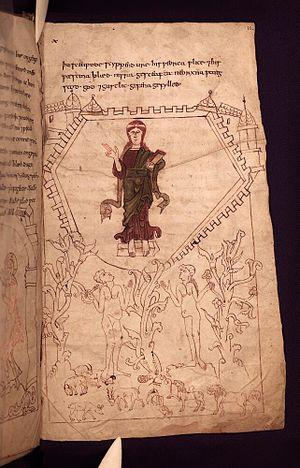
Le manuscrit Junius, anciennement appelé manuscrit de Cædmon, est un codex médiéval du XIᵉ siècle réunissant quatre poèmes en vieil anglais. Il s'agit d'un des quatre manuscrits majeurs de la littérature poétique anglo-saxonne encore en existence, avec le Livre d'Exeter, le Livre de Verceil et le Codex Nowell. Redécouvert au XVIIᵉ siècle par l'érudit François du Jon, il est conservé à la bibliothèque Bodléienne de l'université d'Oxford sous la cote « Junius 11 ».